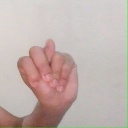
अक्षर: न